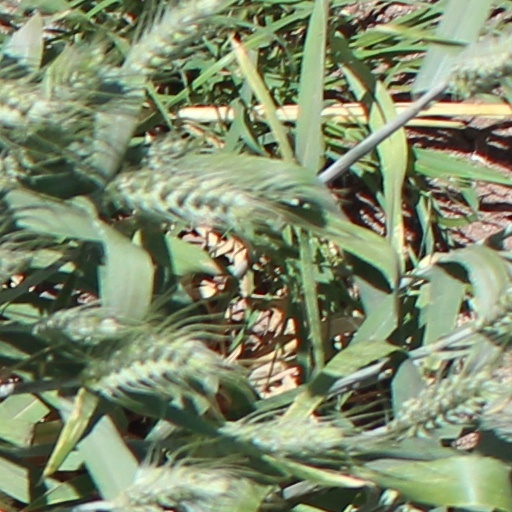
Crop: wheat